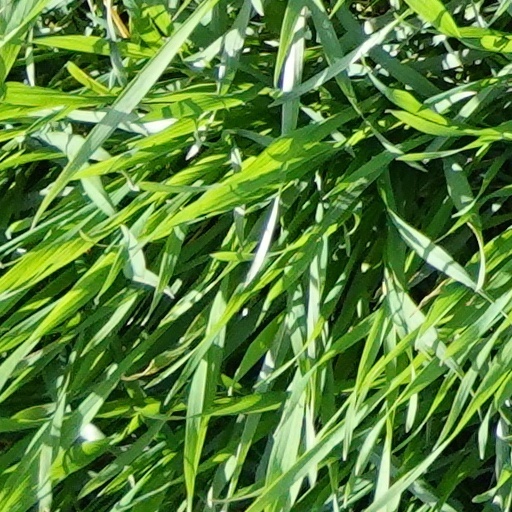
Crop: wheat